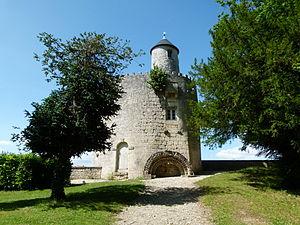
Une des vingt tours qui composent la ceinture fortifiée du château de Surgères.
Surgères est une commune du Sud-Ouest de la France, située dans le département de la Charente-Maritime, en région Nouvelle-Aquitaine. Ses habitants sont appelés les Surgériens.